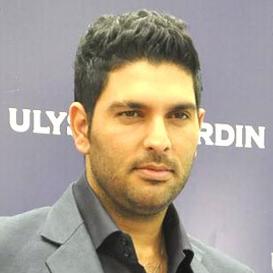
Age: 31